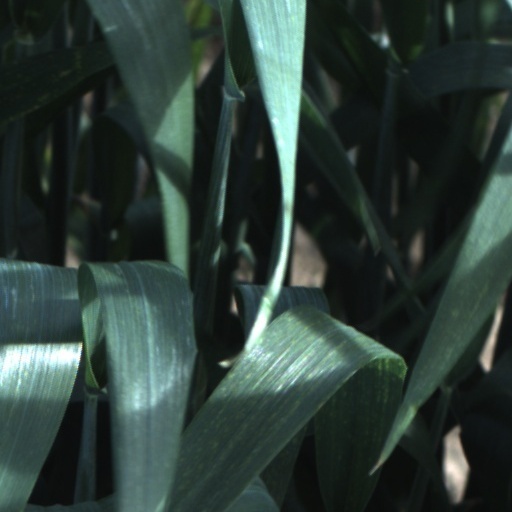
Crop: wheat